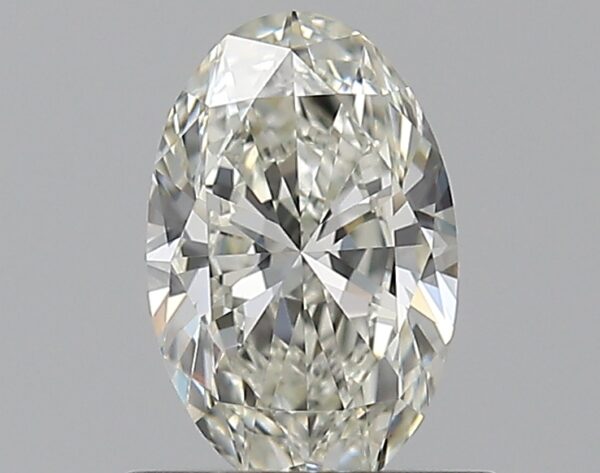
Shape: oval
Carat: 0.59
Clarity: VVS2
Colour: J
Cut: EX
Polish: VG
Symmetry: VG
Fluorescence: N
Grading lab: GIA
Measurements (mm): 7.08 x 4.53 x 2.72